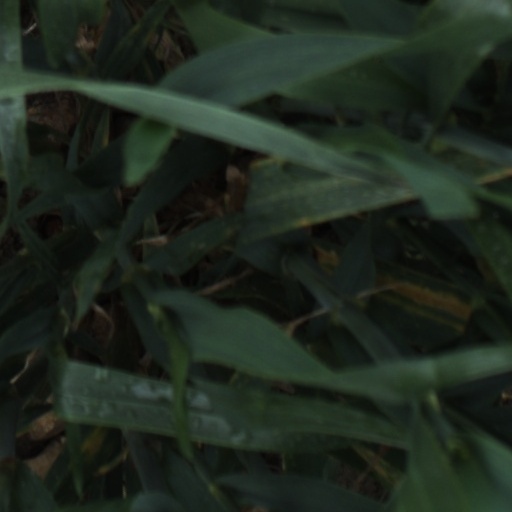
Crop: wheat